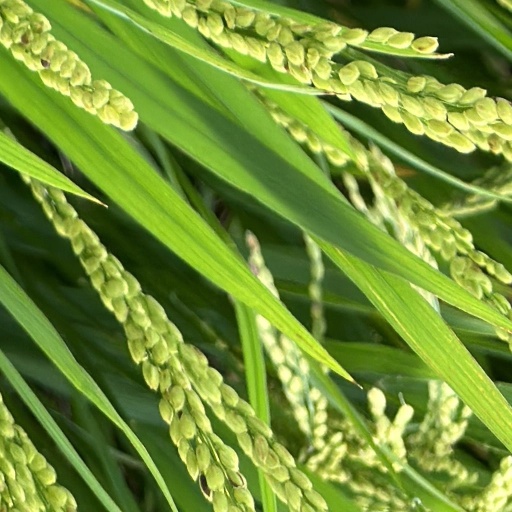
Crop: rice